River Bann

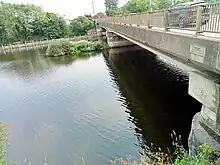
Toome Bridge Toomebridge first bridge on the Lower Bann built in 1968.

The river has played an important part in the industrialisation in Northern Ireland, especially in the linen industry. Today salmon and eel fisheries are the most important economic features of the river. The river is often used as a dividing line between the eastern and western areas of Northern Ireland, often labelled the "Bann divide". Towns, councils and businesses "west of the Bann" are often seen as having less investment and government spending than those to the east. It is also seen as a religious, economic and political divide, with Catholics and Irish nationalists being in the majority to the west, and Ulster Protestants and unionists in the majority to the east; and with the financial and industrial capital of Greater Belfast to the east with the west of the Bann being more agricultural and rural.